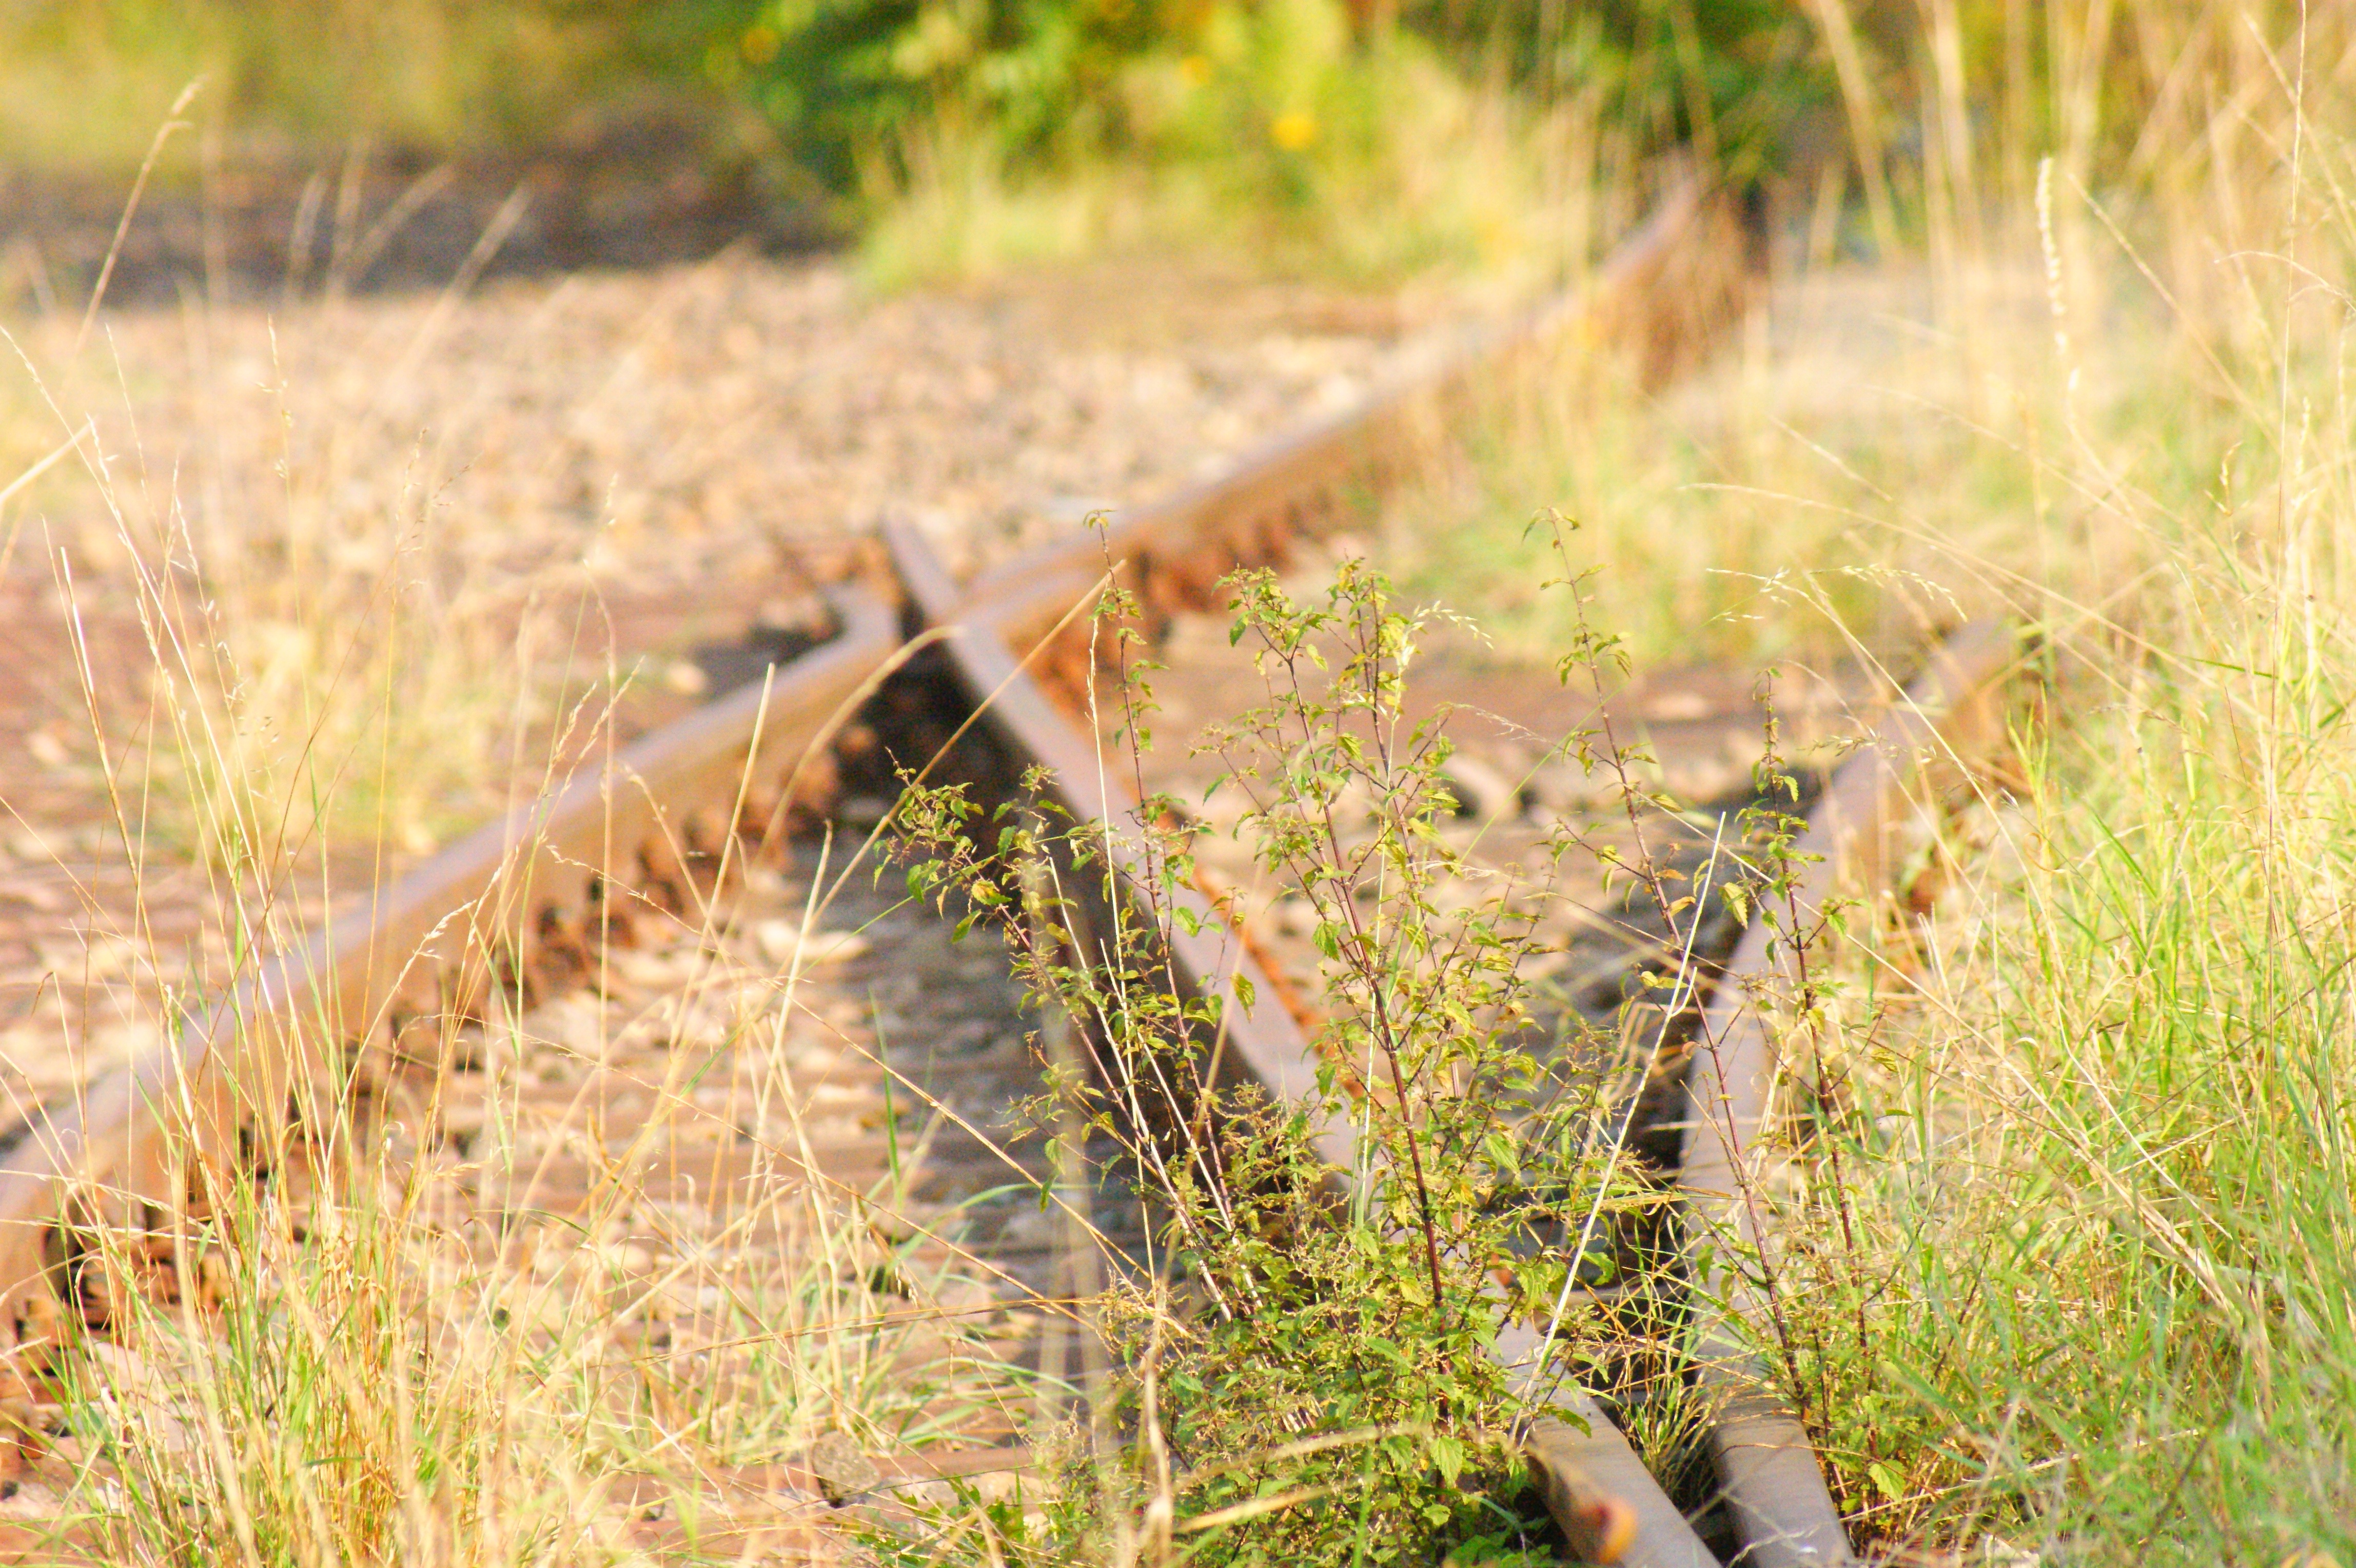
nature, grass, plant, track, traffic, field, lawn, prairie, leaf, flower, mystical, overgrown, wildlife, green, crop, autumn, soil, reptile, agriculture, flora, fauna, wetland, railroad track, rusted, soft, seemed, lapsed, shut down, grass family